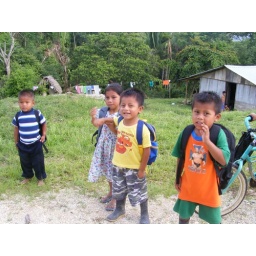
Thats cutie Eric in the blue and white striped shirt with the hand in the pocket :-)